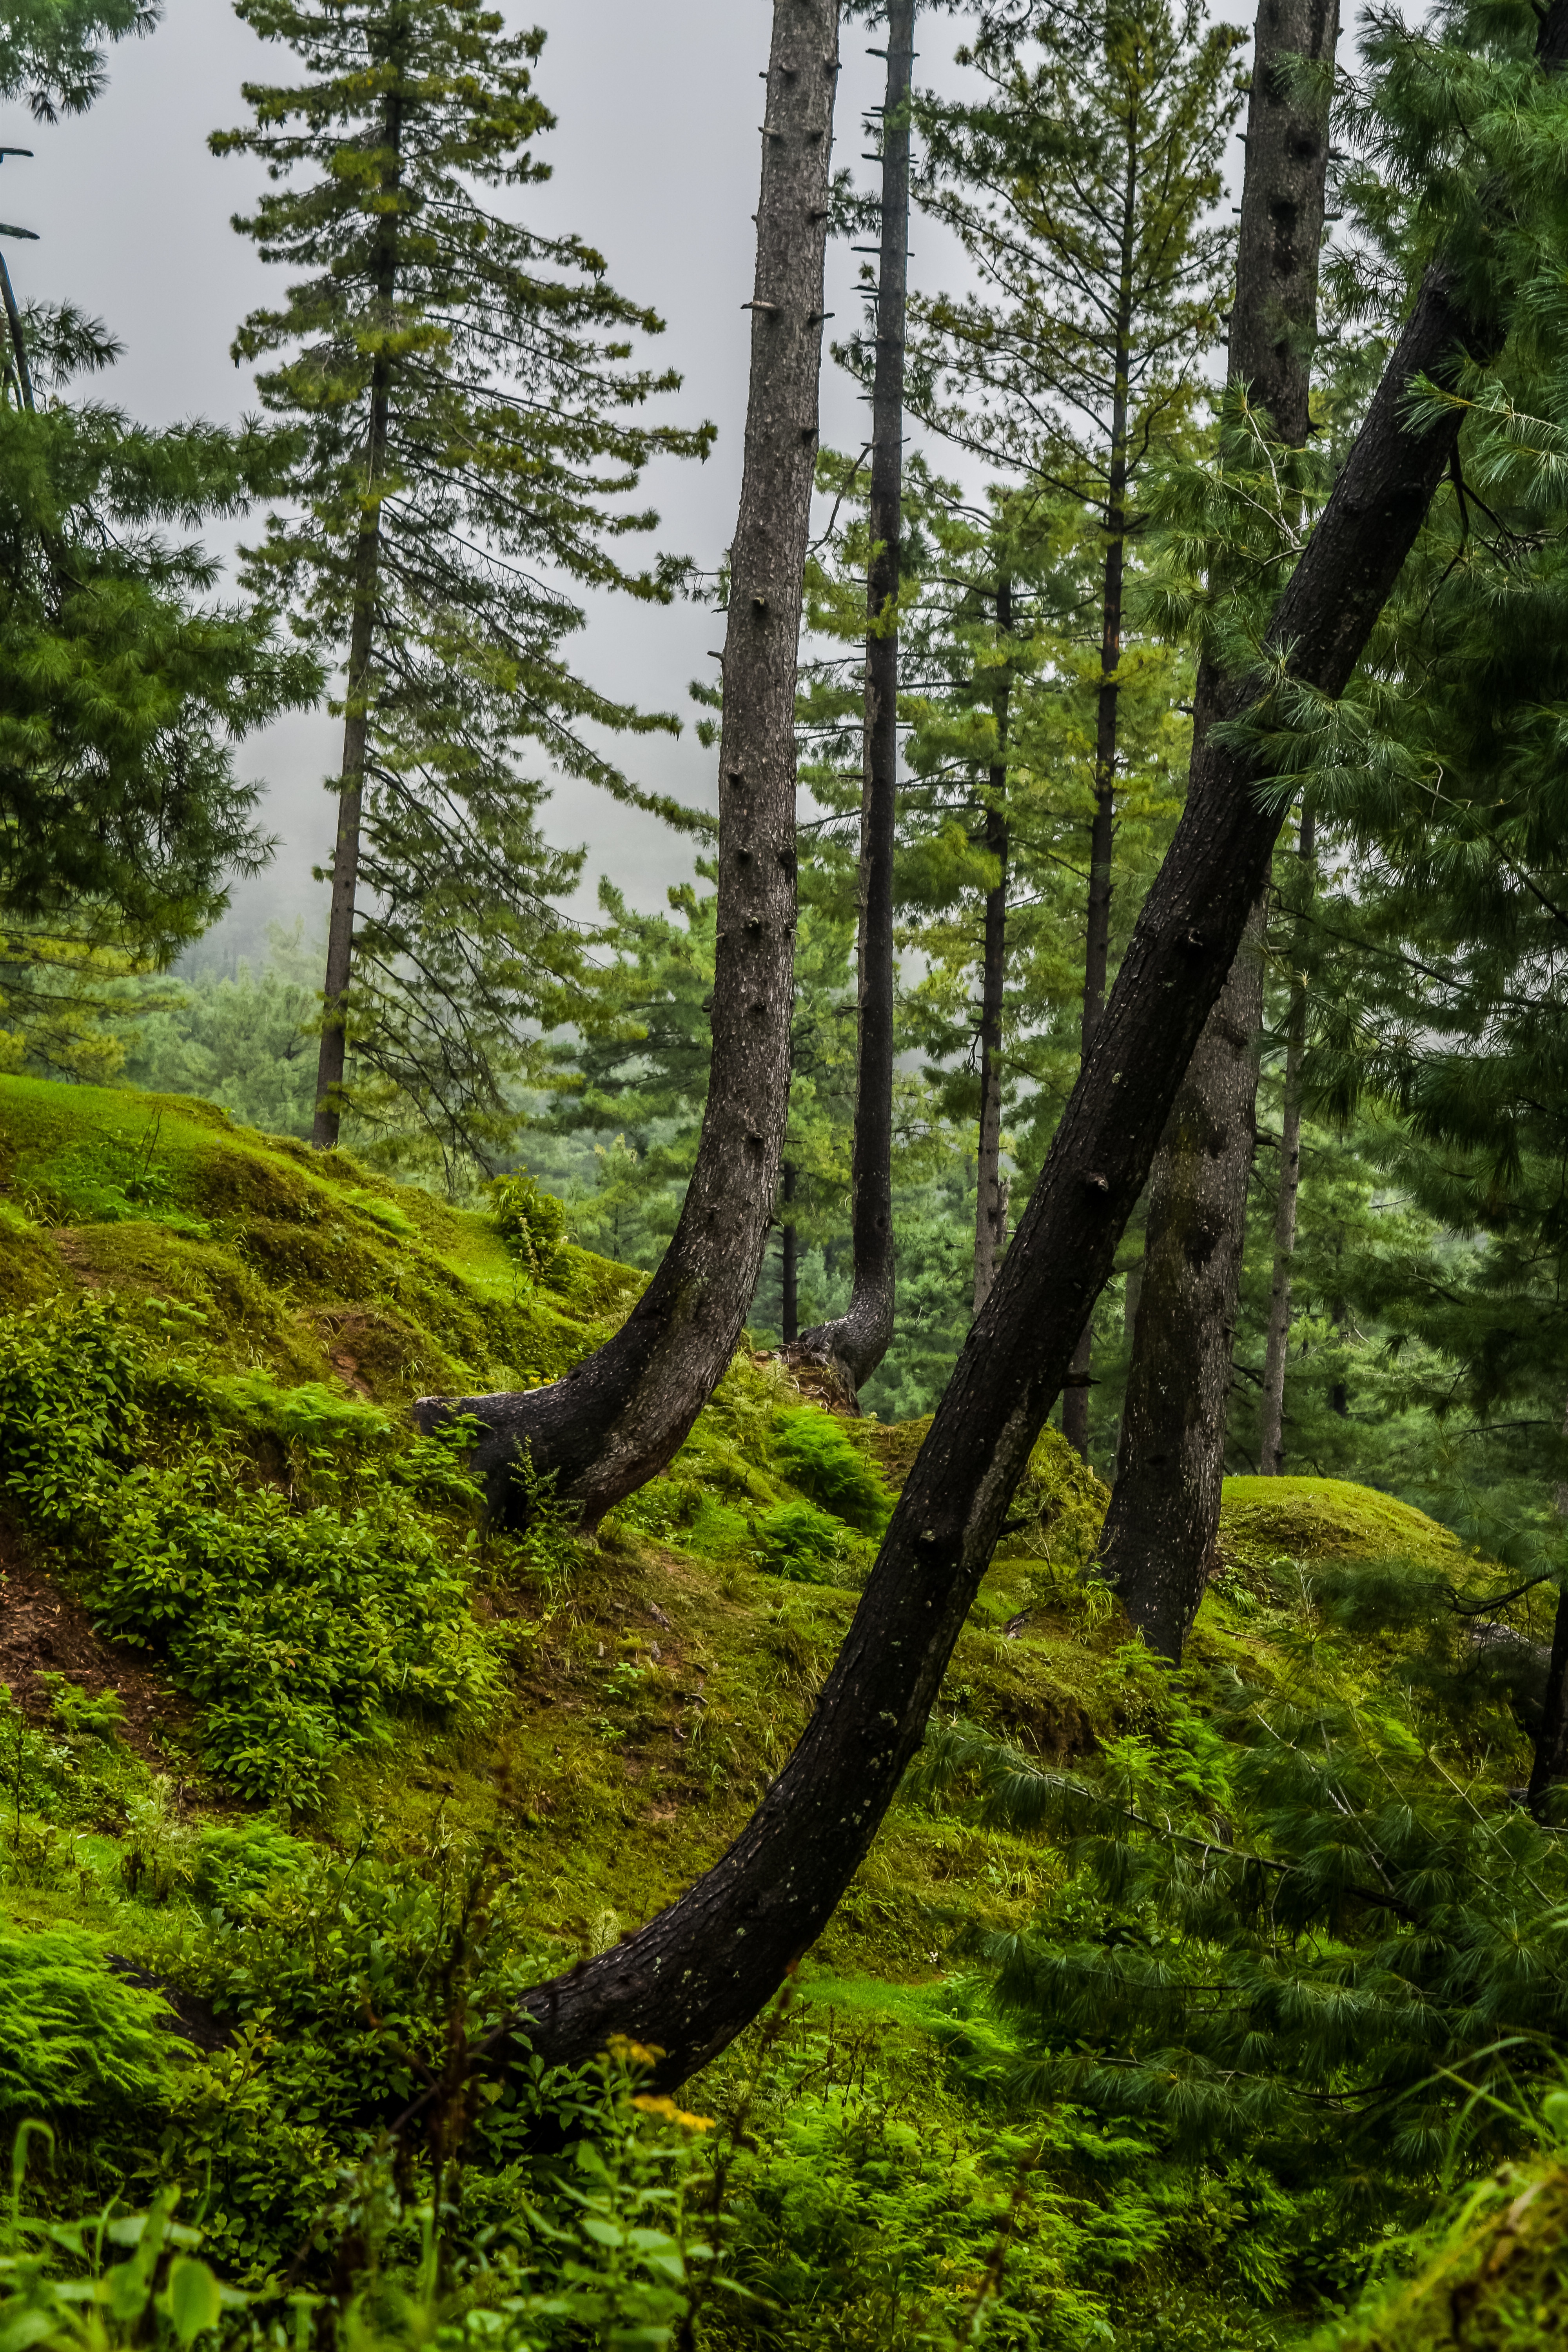
tree, nature, forest, wilderness, branch, plant, trunk, green, fir, spruce, vegetation, rainforest, deciduous, woodland, habitat, larch, ecosystem, biome, old growth forest, natural environment, geographical feature, woody plant, temperate broadleaf and mixed forest, temperate coniferous forest, land plant